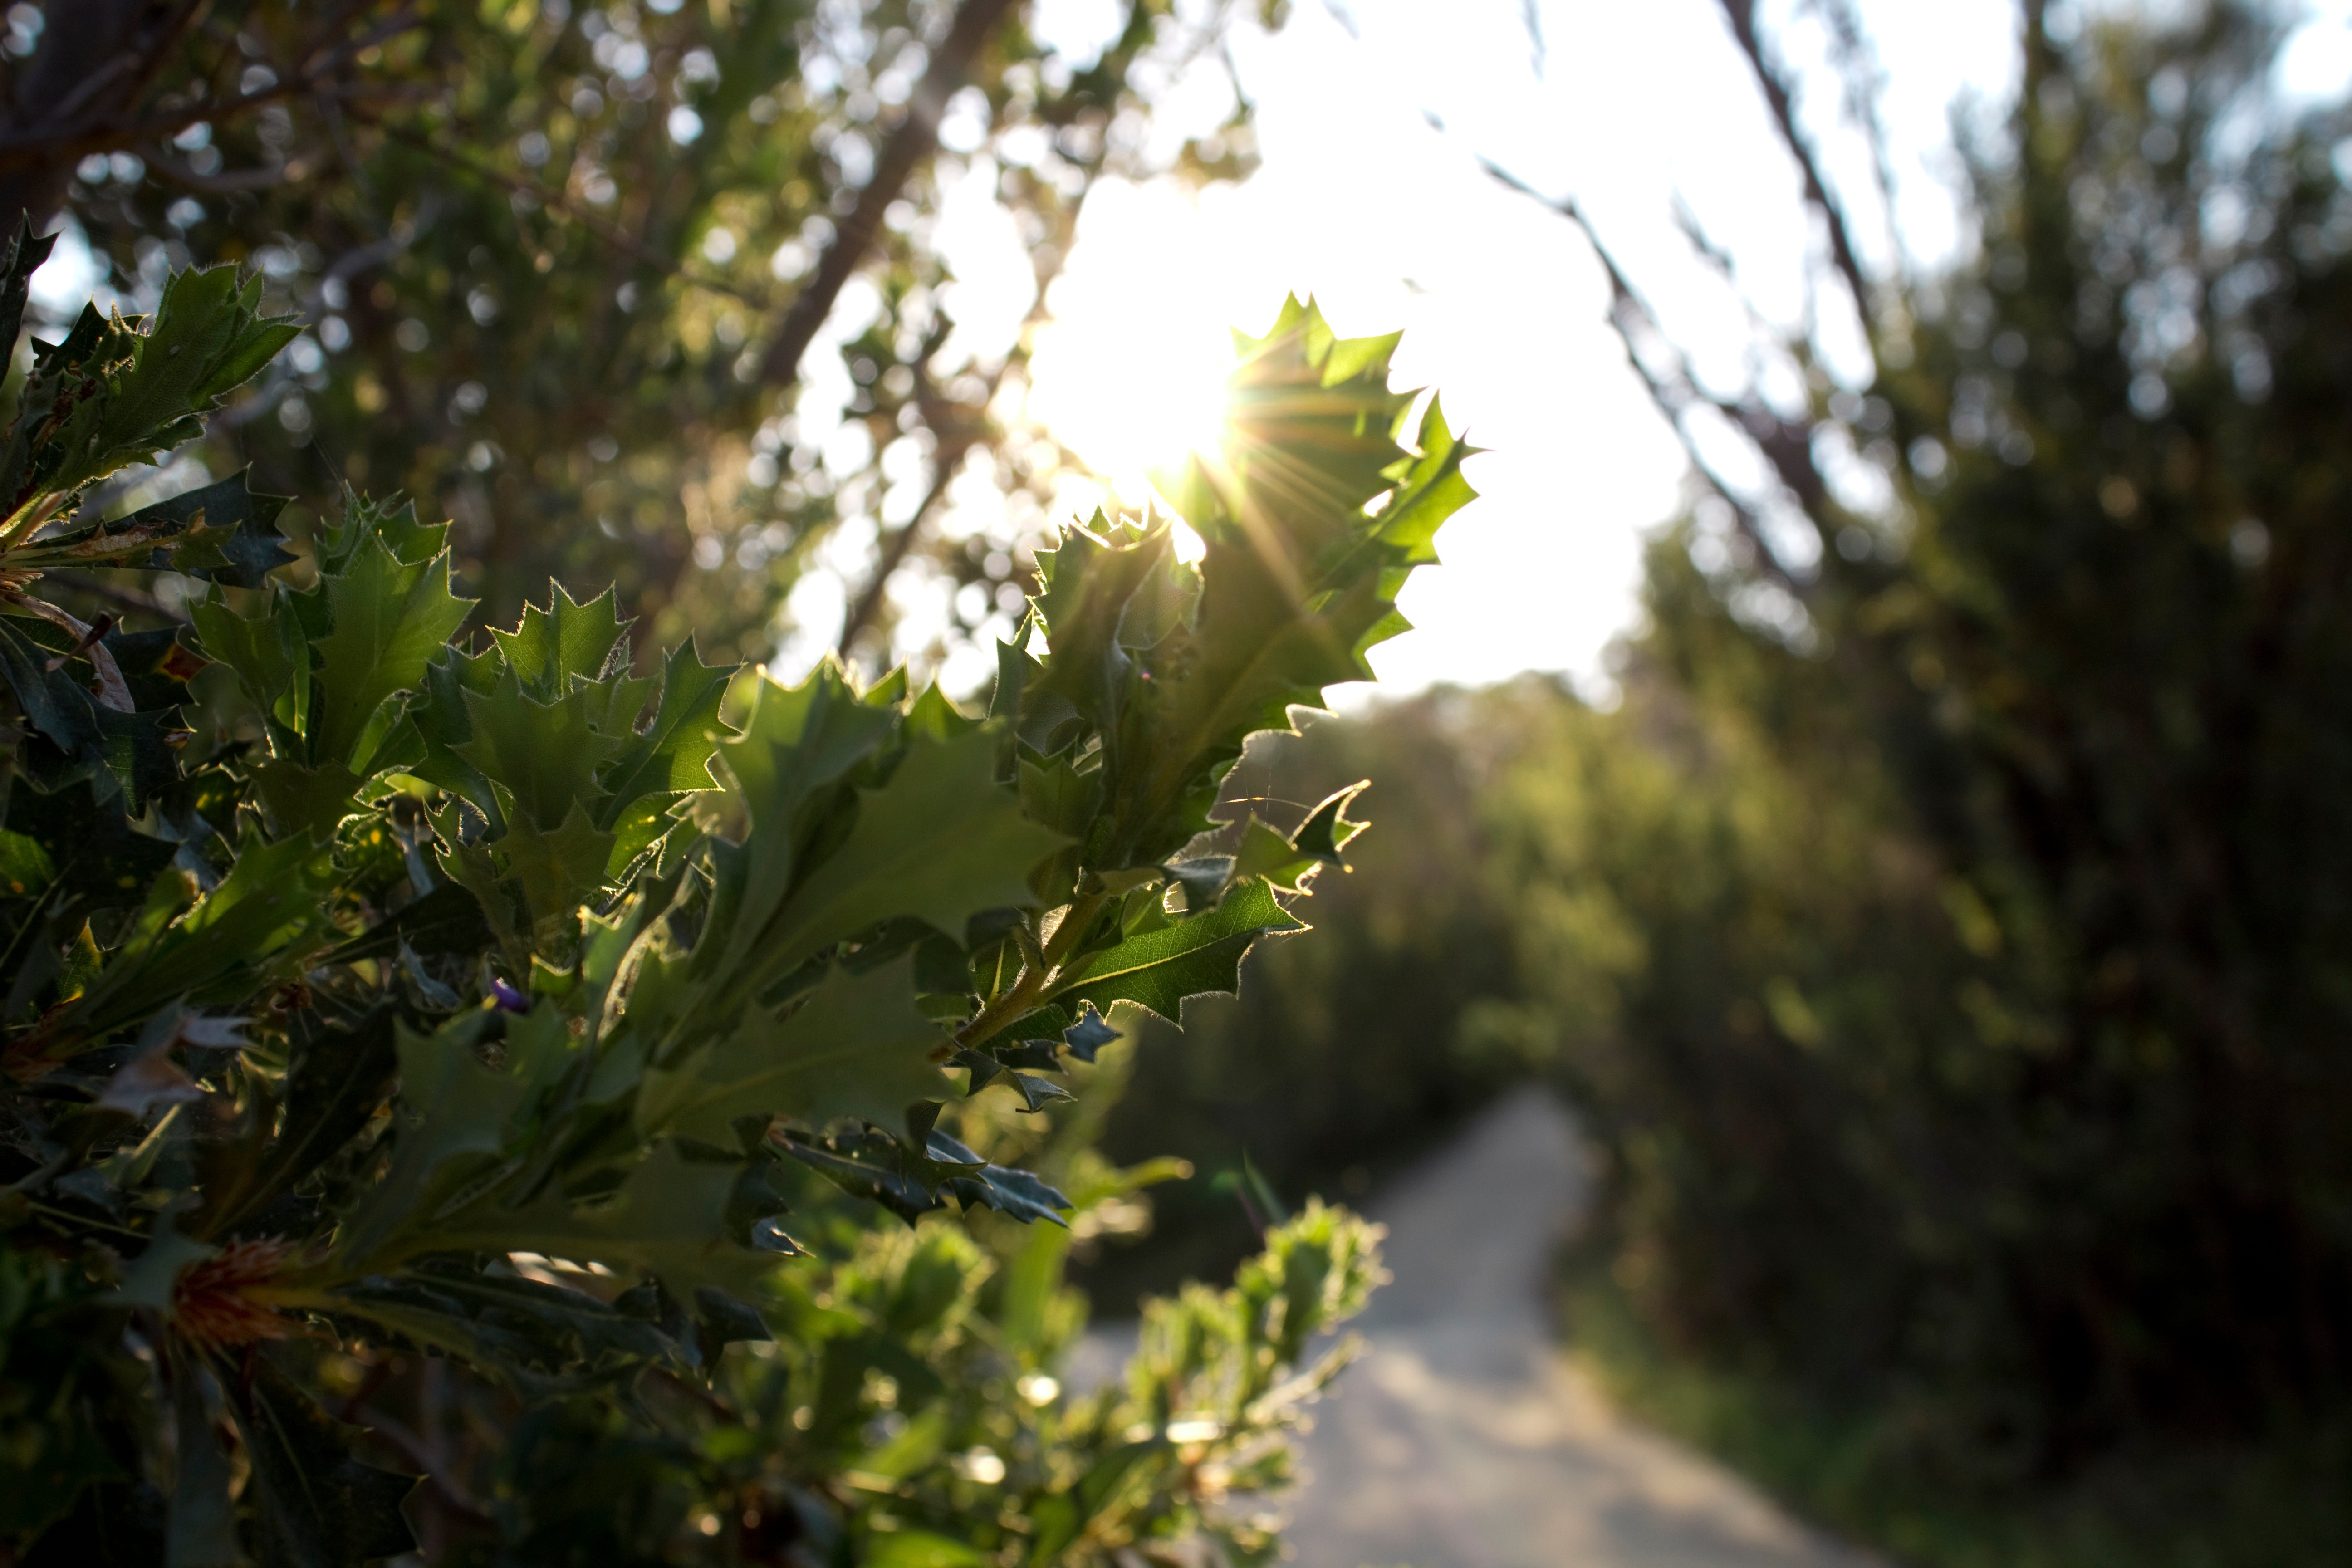
tree, nature, forest, grass, branch, blossom, plant, sunlight, leaf, flower, green, jungle, autumn, botany, garden, flora, vegetation, shrub, rainforest, woodland, habitat, woody plant